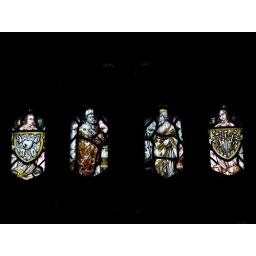
St Nicholas. Church of England. Medieval glass in the East window of the Chancel